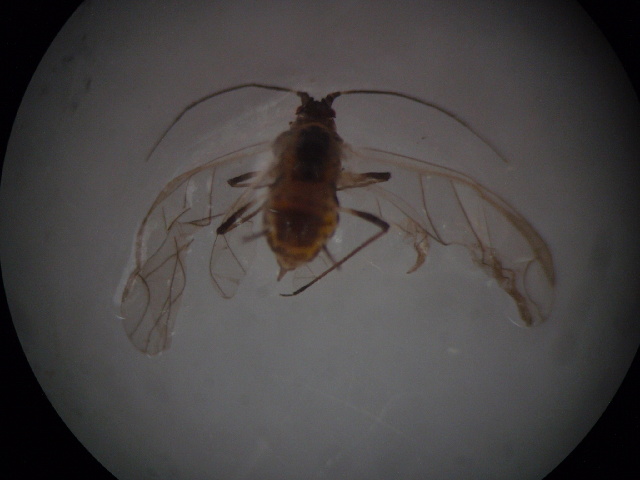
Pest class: green_peach_aphid